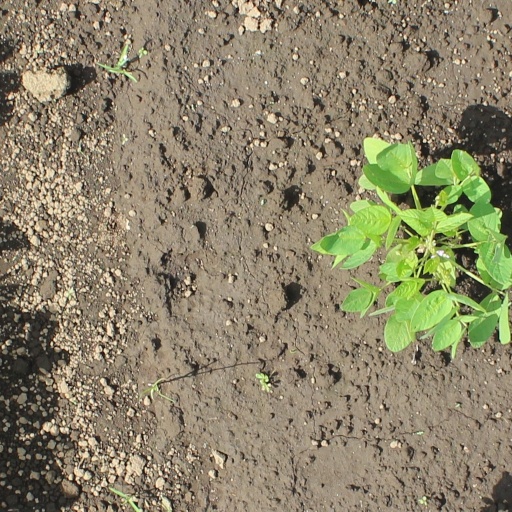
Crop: soybean